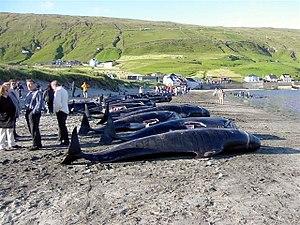
Le grindadráp, aussi nommé plus simplement le grind, est le nom donné à la tradition culturelle de chasse aux cétacés en vigueur dans les Îles Féroé. La traduction littérale du mot féroïen grindadráp est « mise à mort des baleines ». Historiquement, le grindadráp se pratiquait aussi à Terre-Neuve, au Groenland et dans d'autres archipels de l'Atlantique Nord comme les Orcades ou les Shetland mais, de nos jours, seules les Îles Féroé continuent à pratiquer cette chasse.